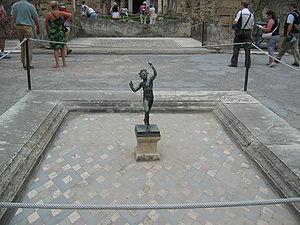
Pompéi est une ville et cité antique située en Campanie. Elle est célèbre pour avoir été ensevelie lors d'une éruption du Vésuve, volcan voisin de quelques kilomètres, au cours de l'automne 79 ap. J.-C.